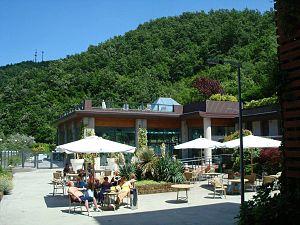
Station thermale de Bagno di Romagna en province d'Emilie-Romagne en Italie du Nord
Bagno di Romagna est une commune de la province de Forlì-Cesena dans la région Émilie-Romagne en Italie.